Cleone Benest

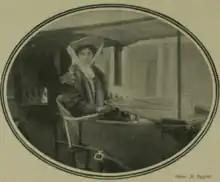
Benest, ca. 1908, image by F. Piggott

Cleone Benest (13 June 1880 – 23 December 1963), also known by the pseudonym C. Griff, was a pioneering motorist, as well as an engineer, and metallurgist. She was one of the first women engineers to pass mechanical examinations of the City and Guilds of London Institute, Royal Automobile Club, and Portsmouth Municipal College. She published articles on engineering and established her own firm which was both managed and run by women. She served as the chair of the Women's Engineering Society from 1922 to 1926.